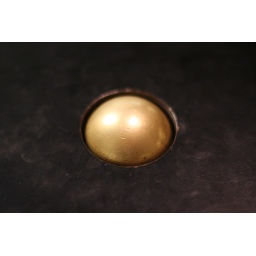
26. Grab the golden ball before it makes a hole in one.